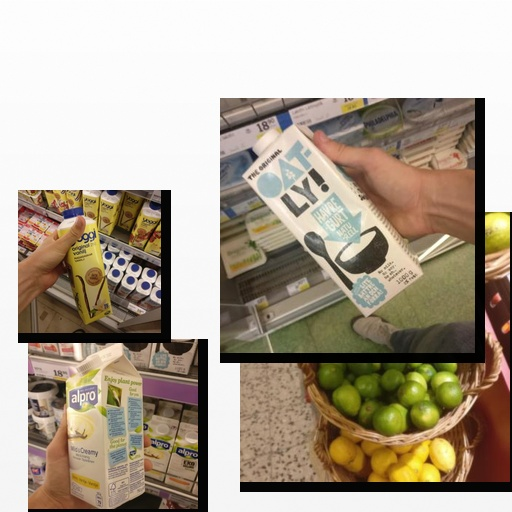
Food items: vanilla_yoghurt, vanilla_soyghurt, oatghurt, lime